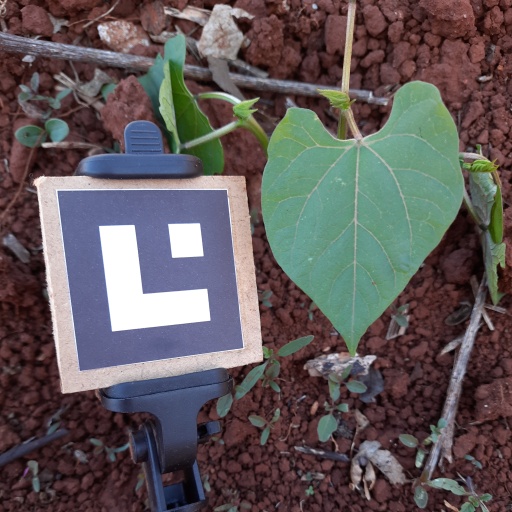
Observations: flat surface, no eating holes, under shade